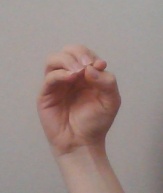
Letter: ha